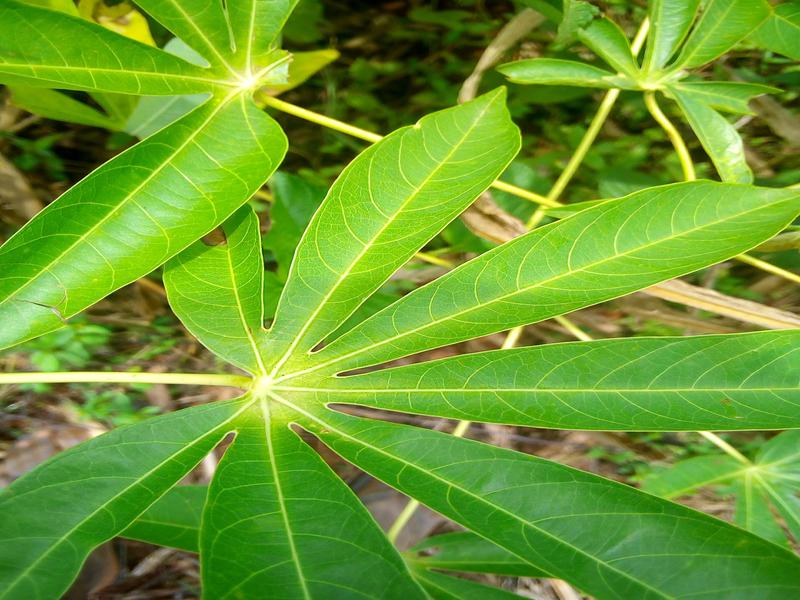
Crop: cassava
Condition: healthy